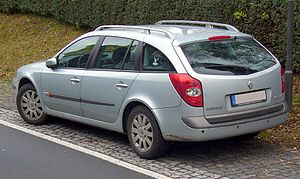
Renault Laguna II / Modelhistorie
Renault Laguna II er den anden modelgeneration af Renaults store mellemklassebil, Laguna.